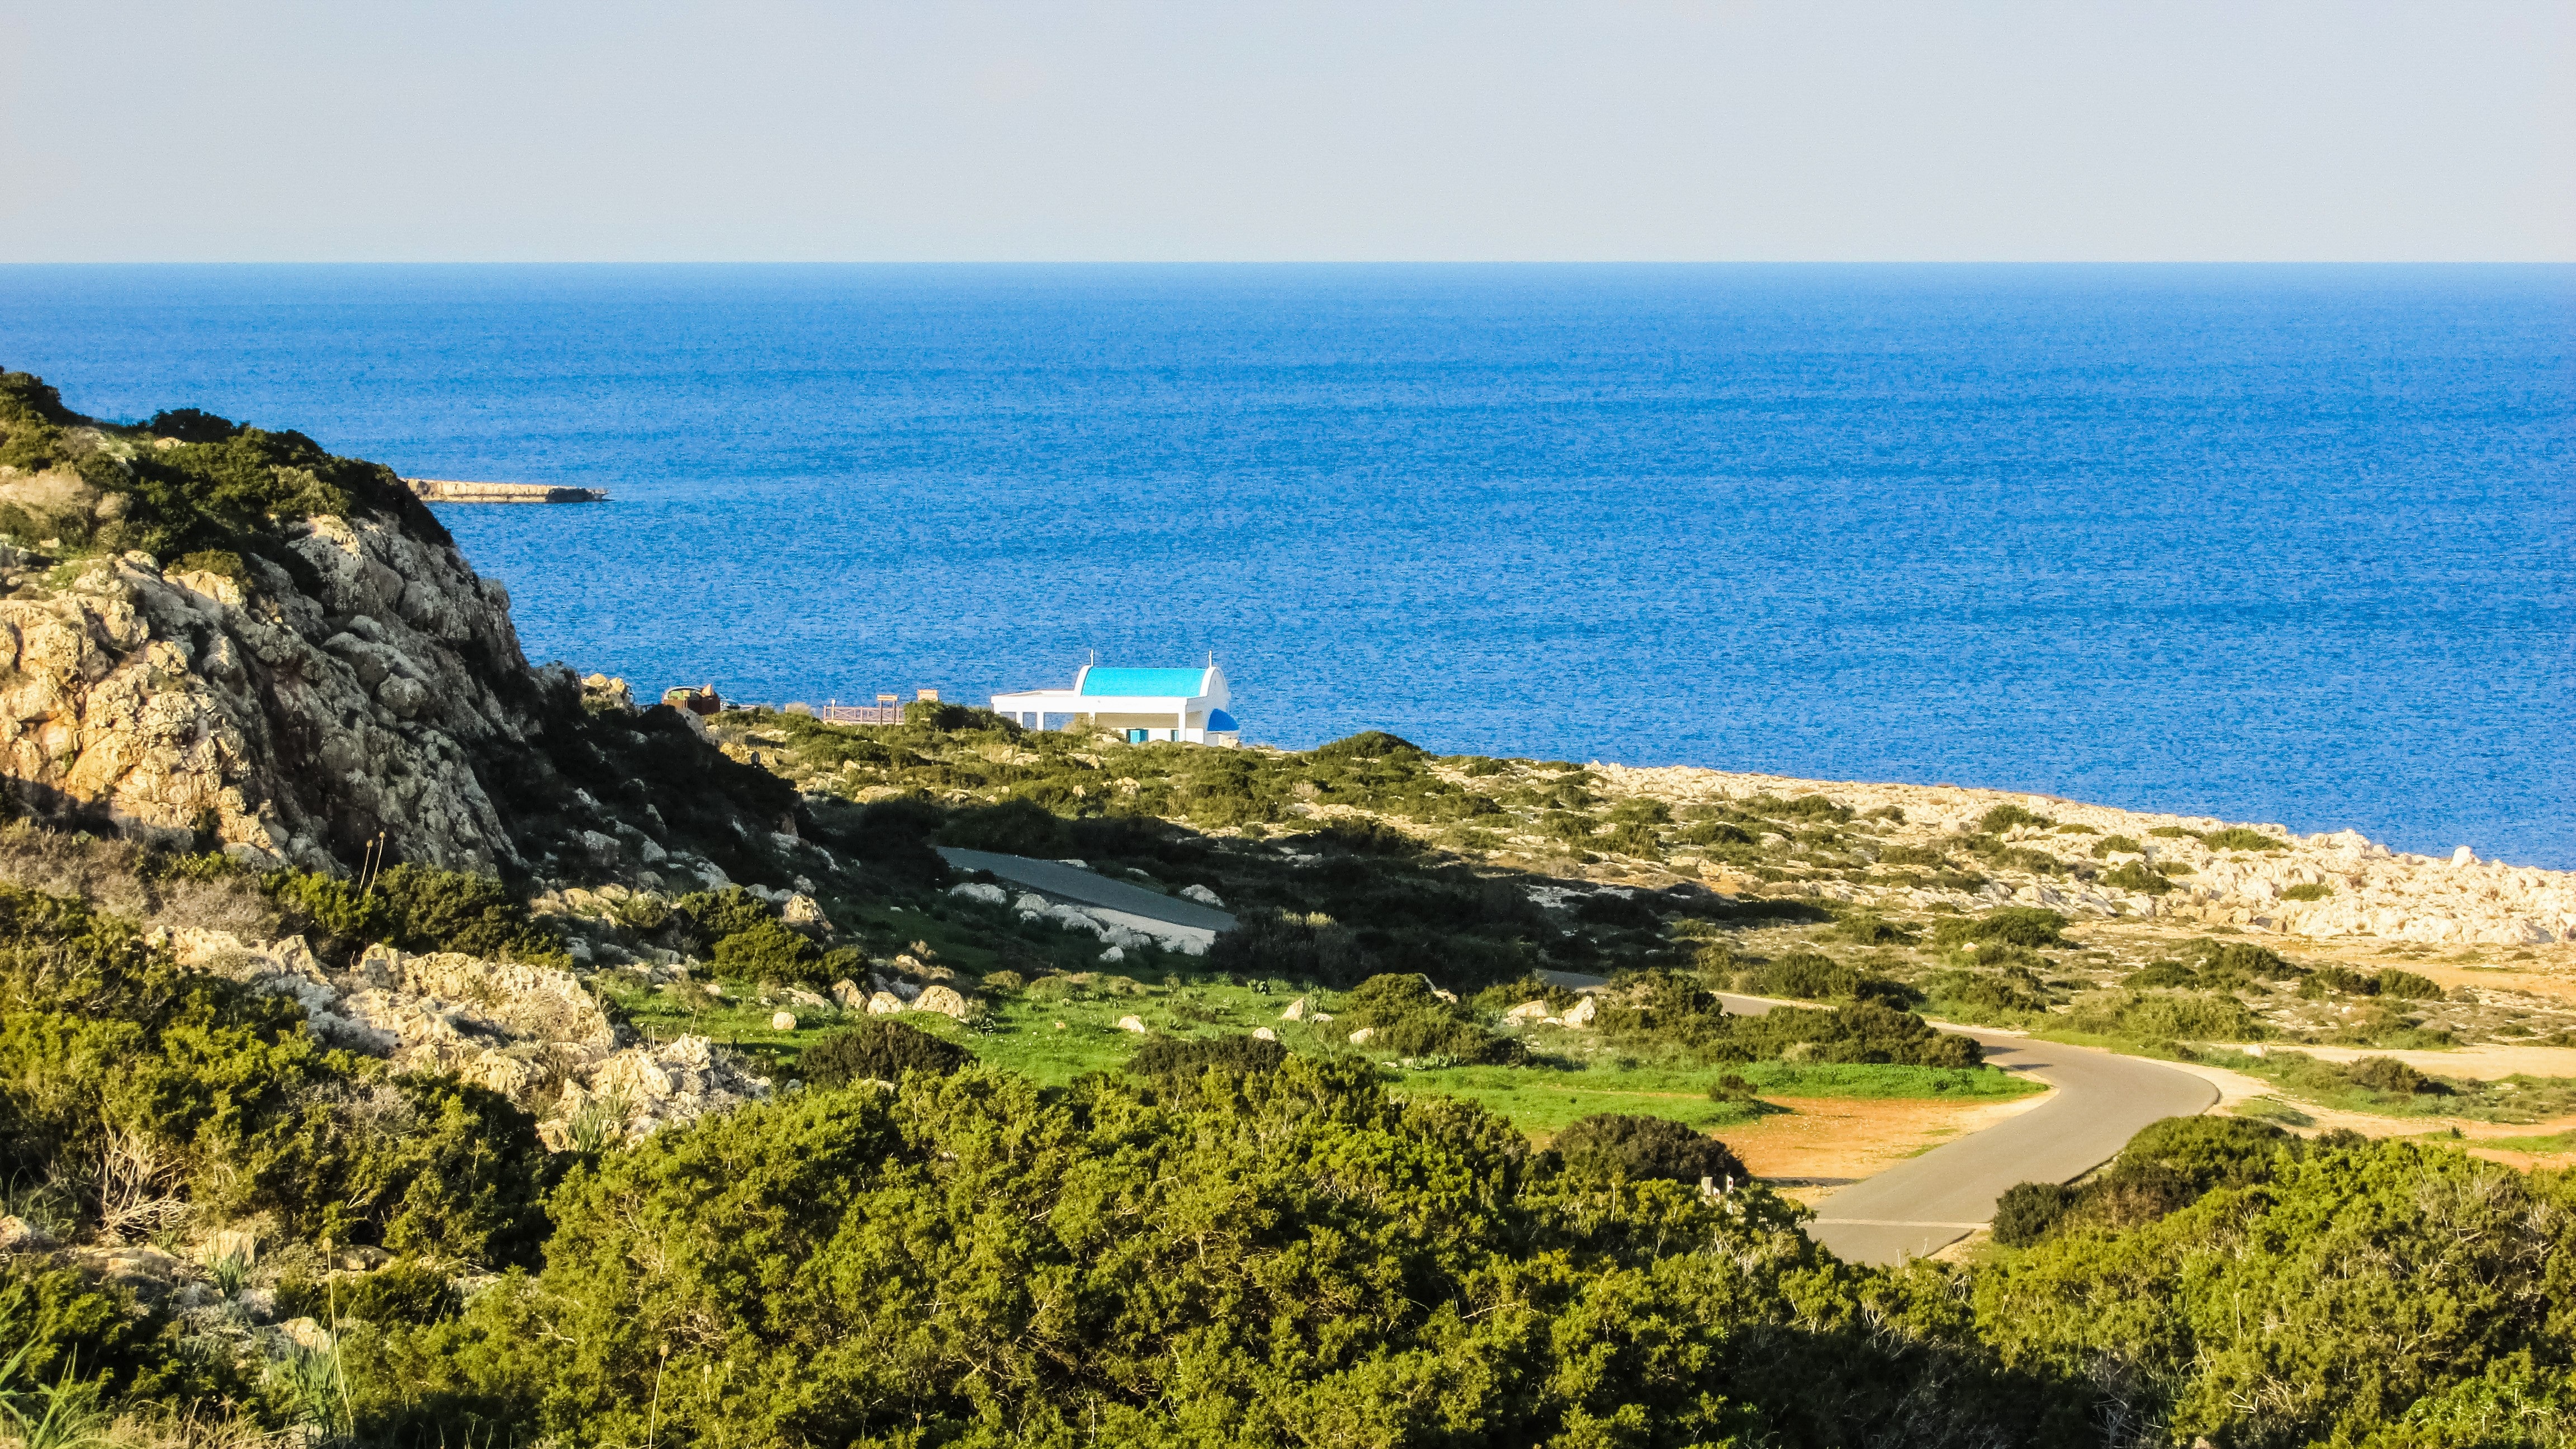
landscape, sea, coast, ocean, horizon, shore, cliff, cove, mediterranean, tower, bay, terrain, headland, cavo greko, cyprus, cape, islet, landform, promontory